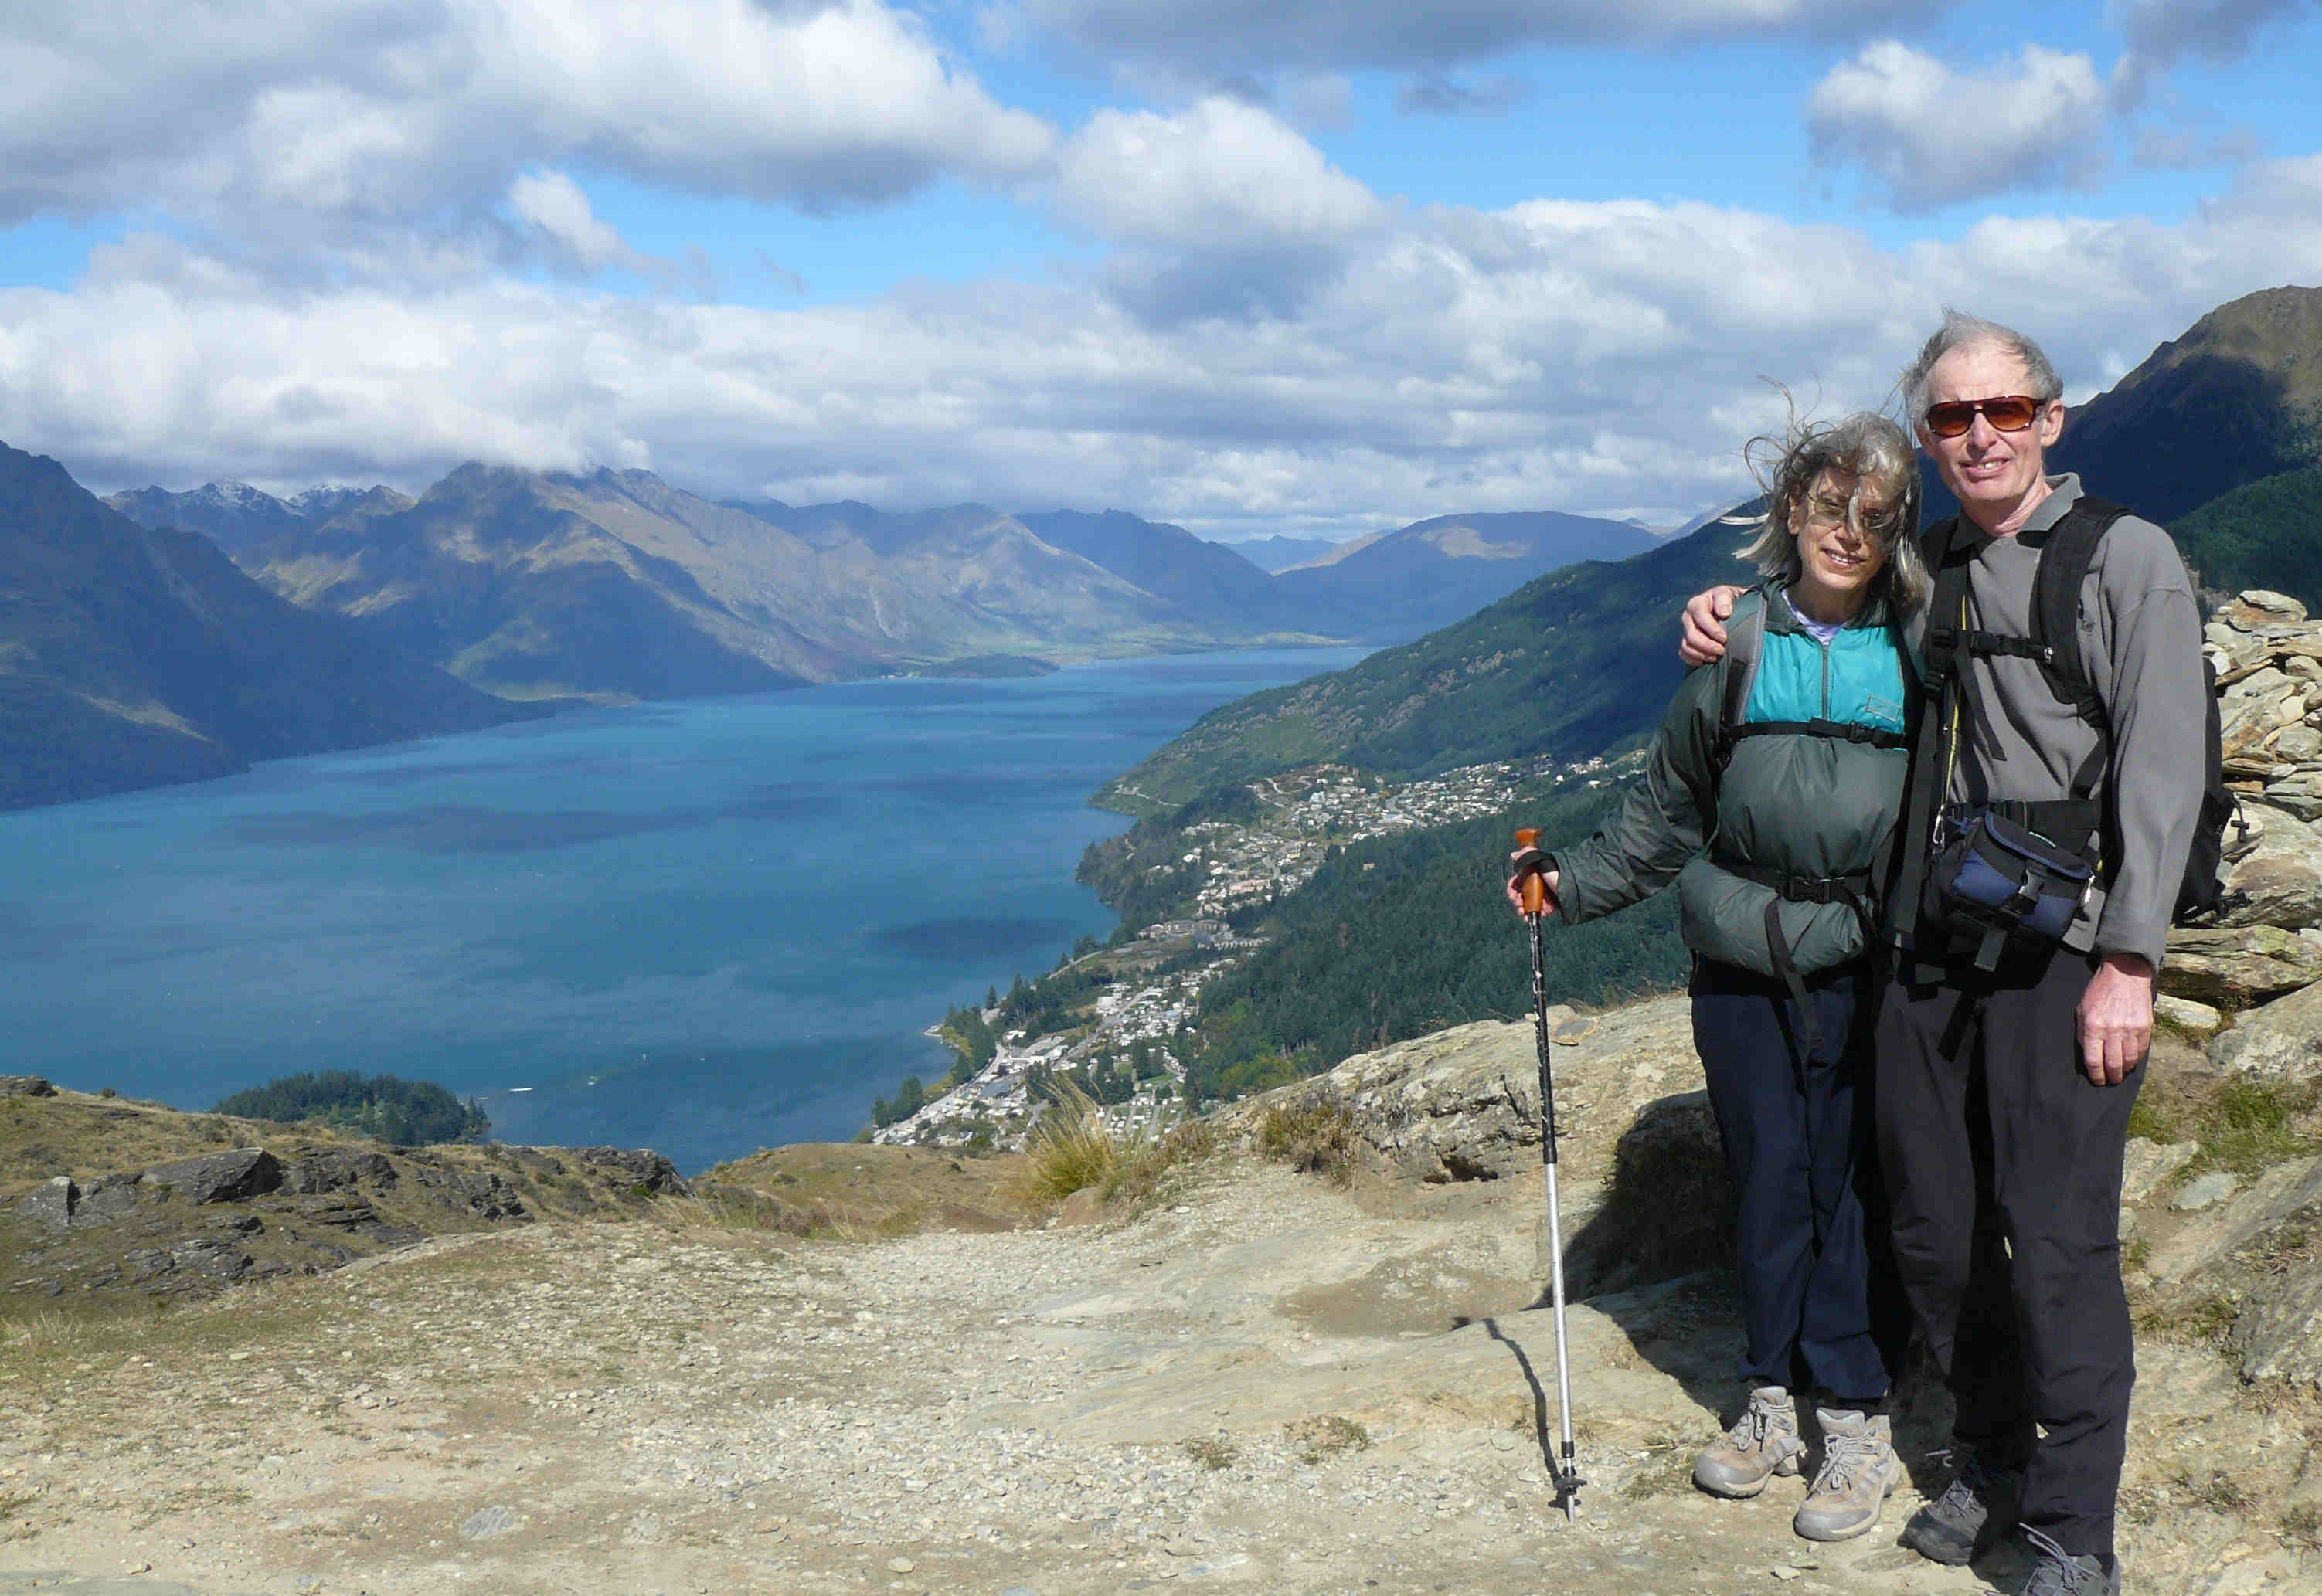
lake, mountain, mountainous landforms, hiking equipment, wilderness, adventure, ridge, backpacking, fell, highland, mountain range, hiking, hill, recreation, sky, mountaineer, lake district, tourism, landscape, alps, trekking pole, travel, vacation, walking, fjord, massif, national park, summit, valley, tarn, ar te, terrain, mountaineering